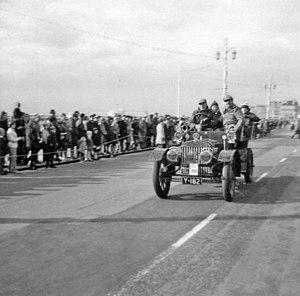
En Angleterre, la course de voitures anciennes Londres-Brighton est la plus ancienne compétition automobile historique rétro, d'automobile de collection pionnières d'avant 1905 à ce jour. Fondée le 14 novembre 1896 et longue de 87 km entre Londres et Brighton, elle est organisée annuellement par le Royal Automobile Club.